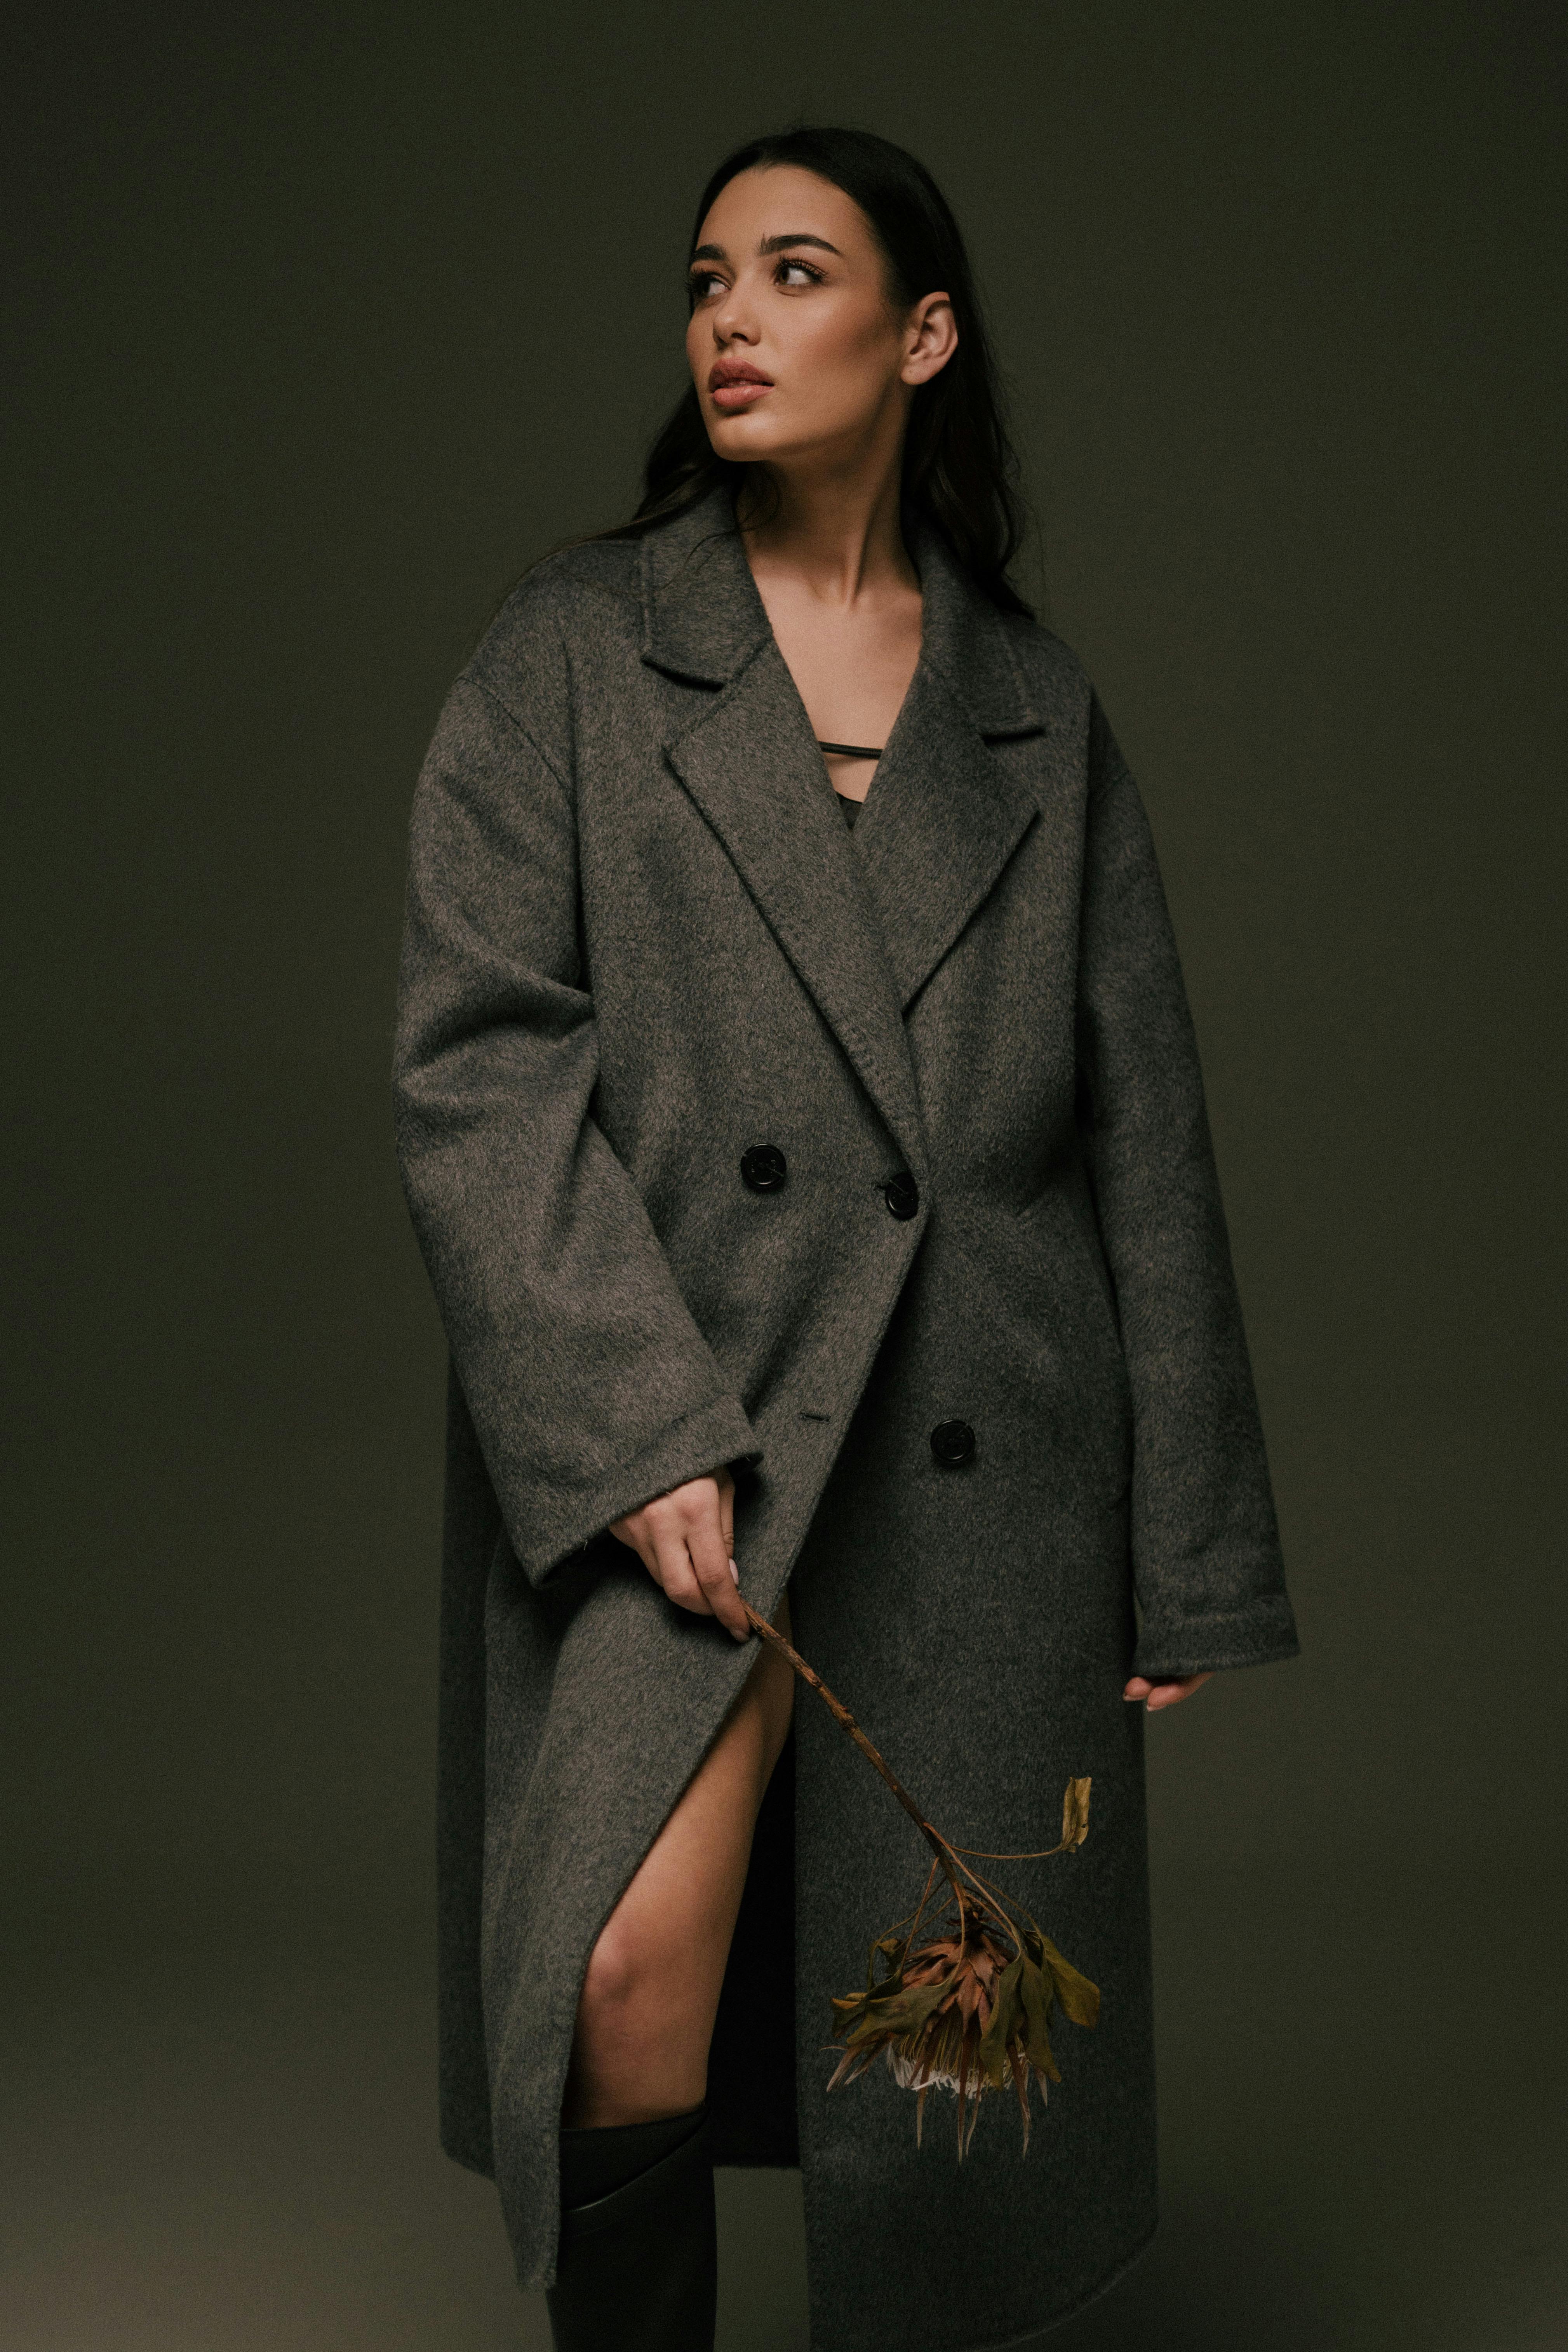
woman, model, overcoat, fashion model, photo shoot, duster